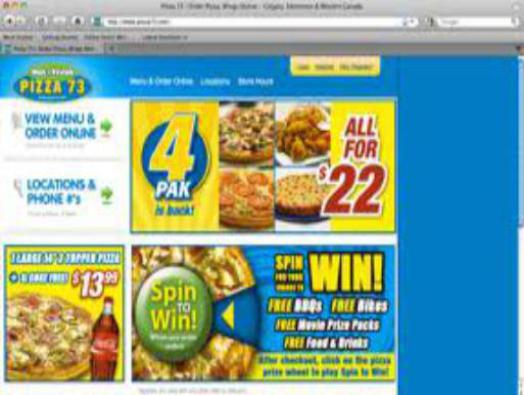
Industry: Food